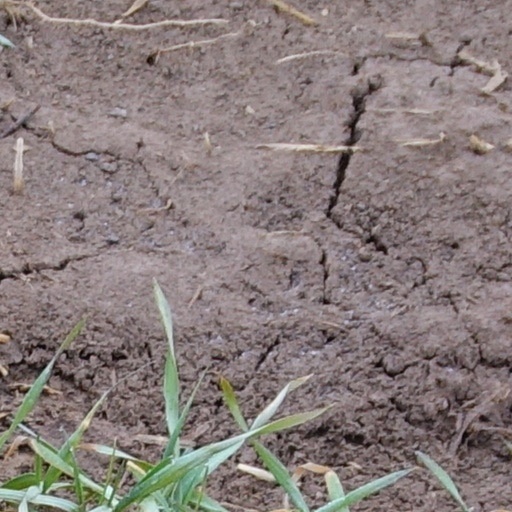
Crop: wheat